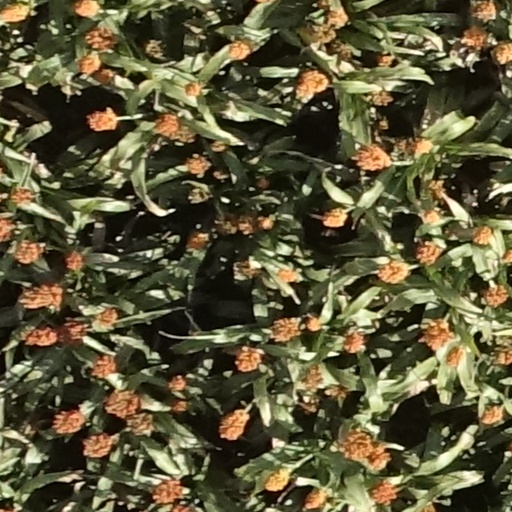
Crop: sorghum